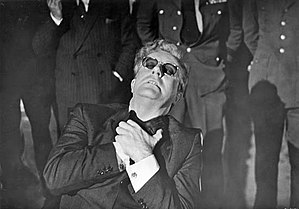
Alien hand-syndrom
En person med Alien hand-syndrom kan ikke styre sin hånd der opfører sig som havde den egen vilje.
Alien hand-syndromet er en usædvanlig neurologisk lidelse i hvilken en af patientens hænder ikke lader til at være styret af patienten selv, men at i stedet synes at have egen, fri vilje. AHS er bedst dokumenteret i sager, hvor en person har haft sin hjernes to hemisfærer kirurgisk separeret, en procedure der nogen gange bruges til at lindre symptomerne i svære tilfælde af epilepsi. Det forekommer også efter anden neurokirurgi, apopleksi eller infektioner.